Piero Puricelli

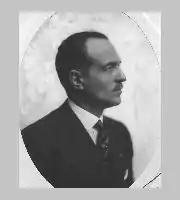

Piero Puricelli (born 4 April 1883 in Milan - died 8 May 1951 in Milan), Count of Lomnago, was an Italian engineer and politician in the first half of the 20th century who was responsible for the ideation, in Italy, of the first motorways in the world. He became a senator of Italy in 1929.